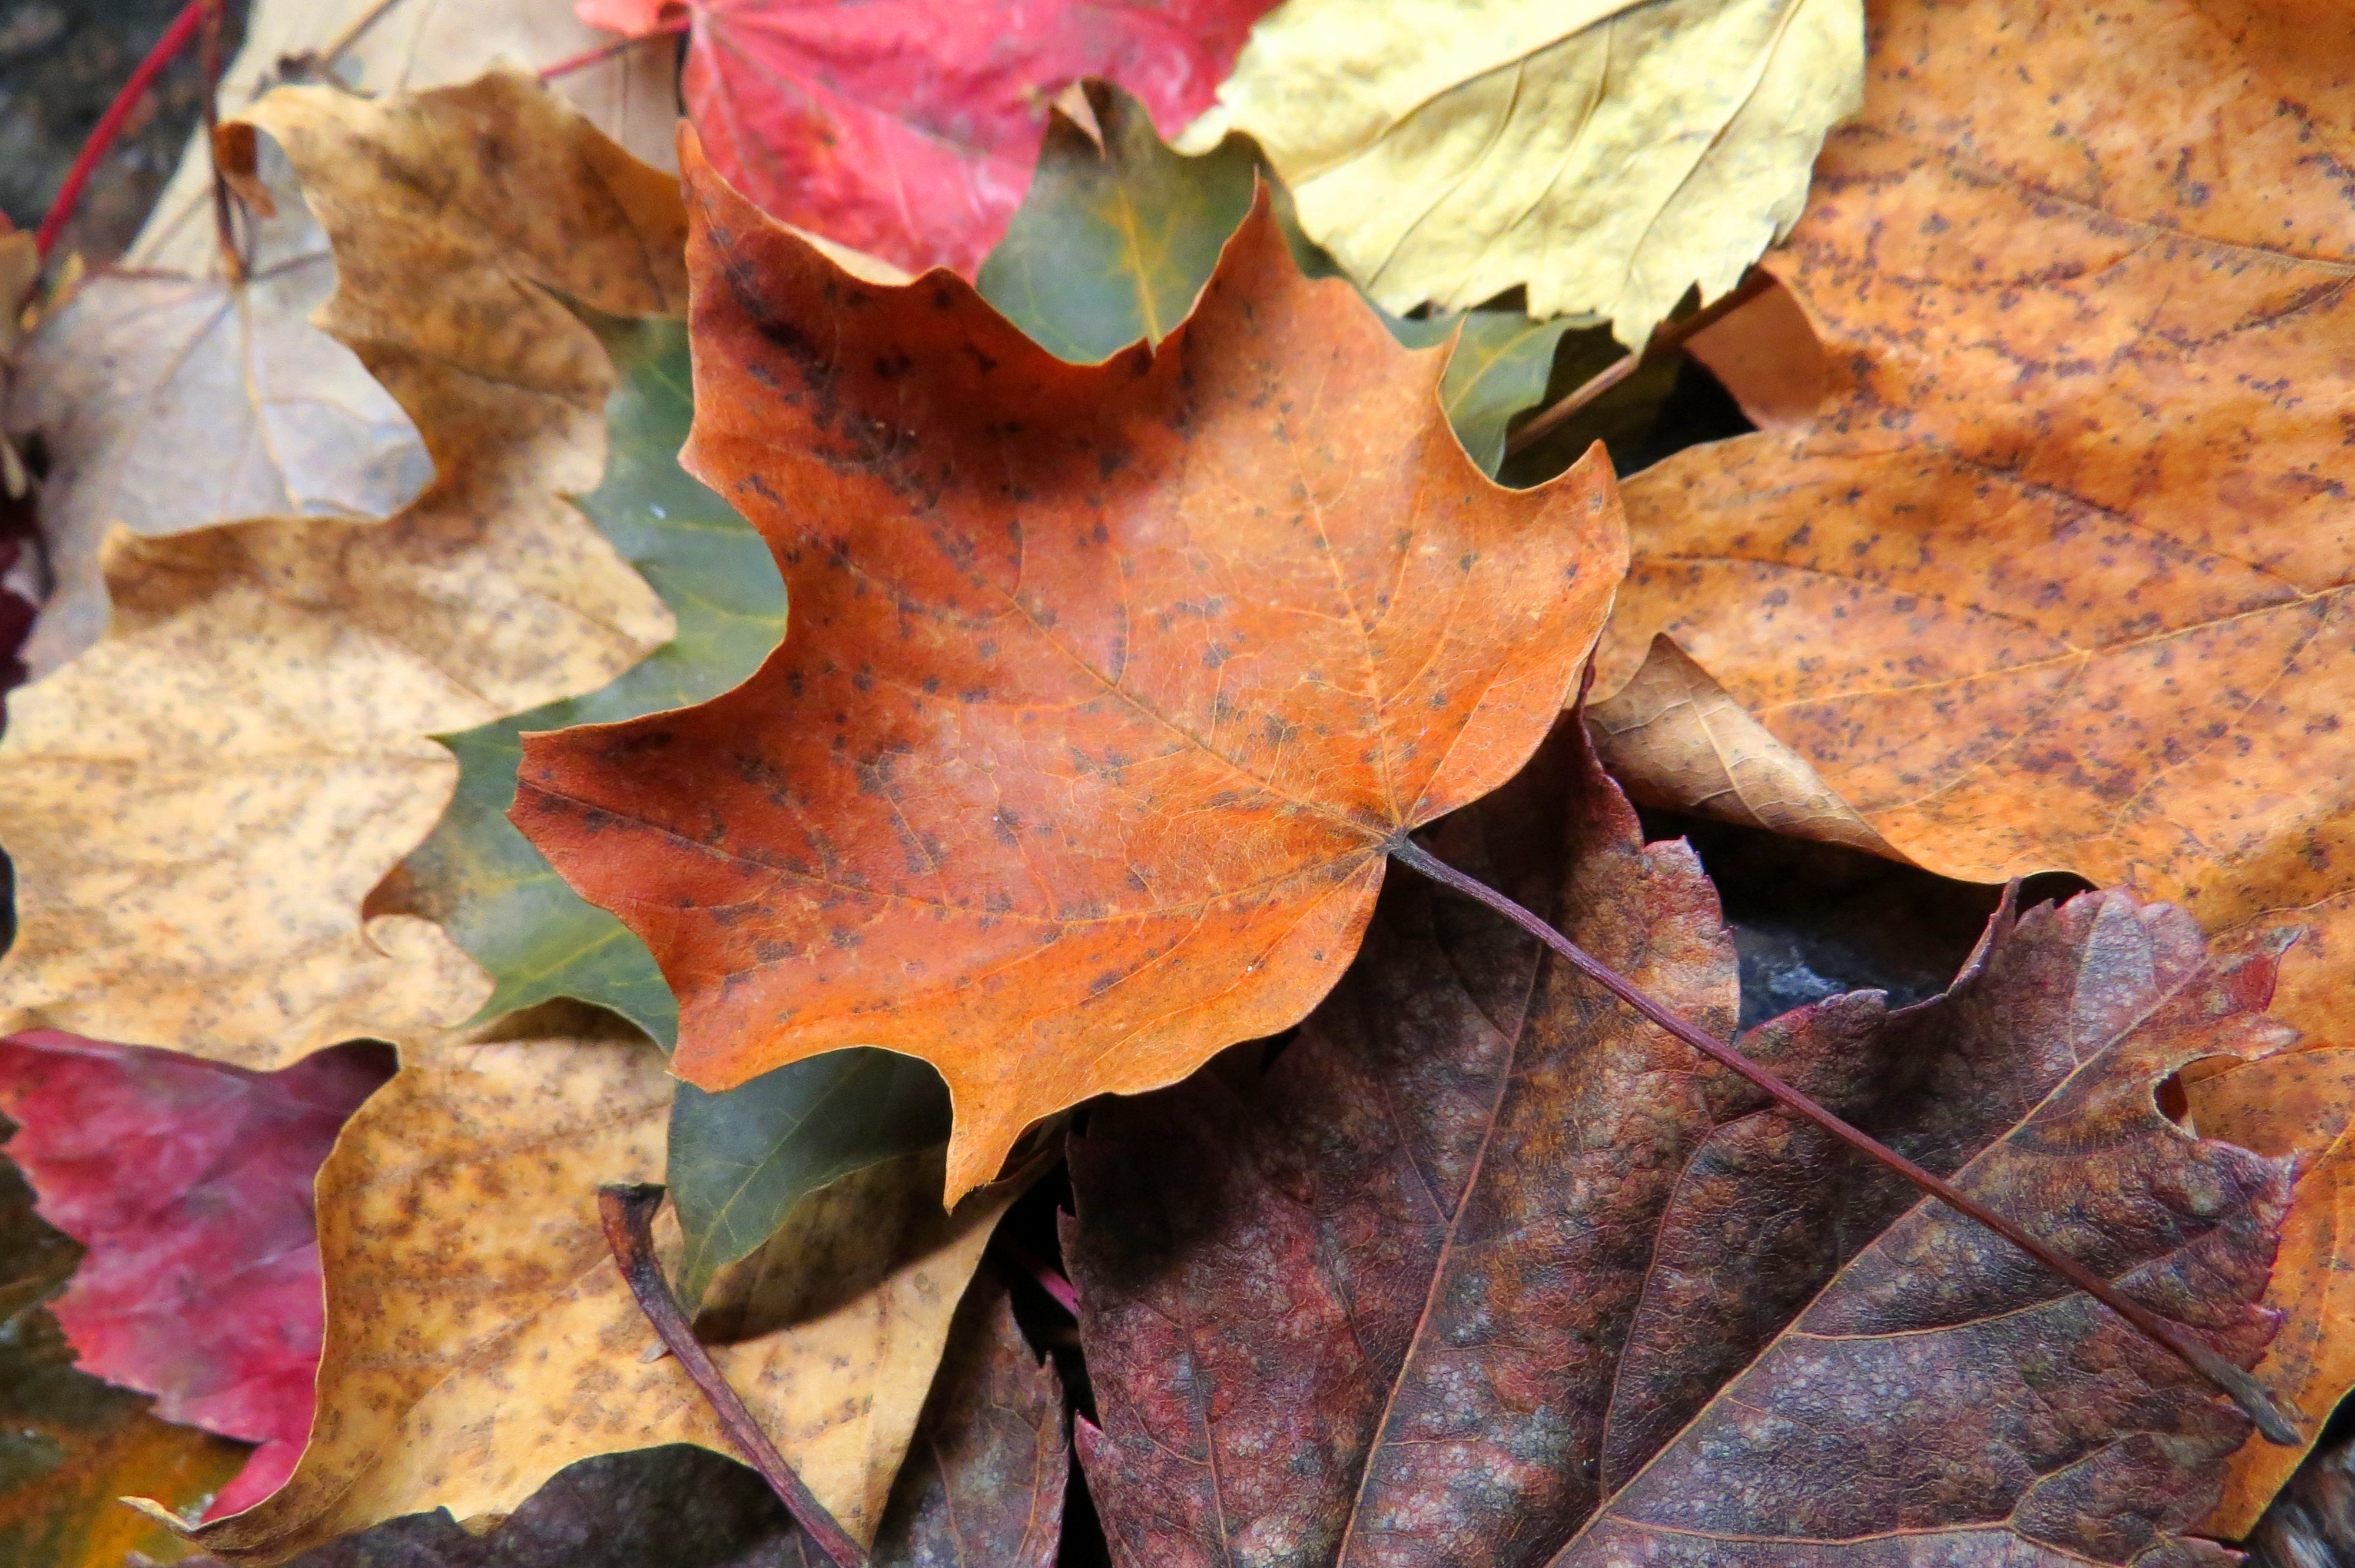
tree, nature, plant, leaf, fall, flower, green, autumn, brown, soil, botany, flora, season, maple, maple tree, maple leaf, leaves, seasonal, macro photography, flowering plant, woody plant, land plant